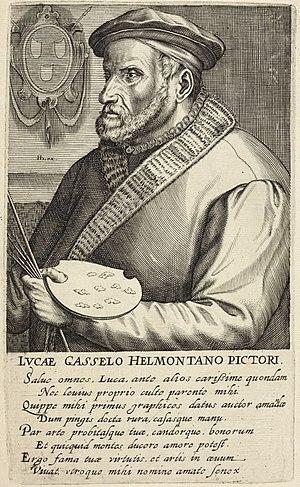
Né à Helmond vers 1490 et mort à vers 1570, Lucas Gassel est un artiste flamand de la Renaissance.